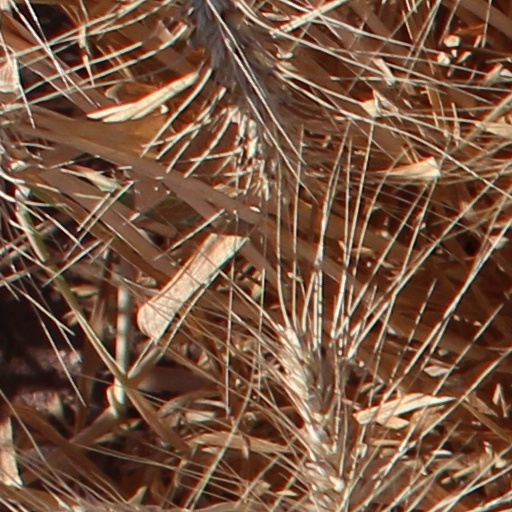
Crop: wheat